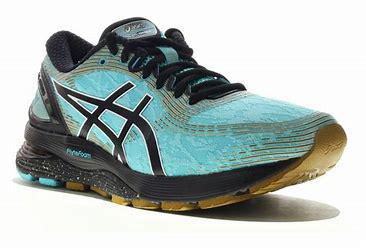
Brand: Asics
Model: Gel Nimbus 21